Robert Drivas

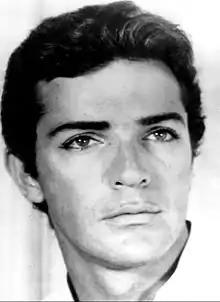
Drivas in 1973

Robert Drivas (born Robert Choromokos; November 21, 1935 – June 29, 1986) was an American actor and theatre director.